Adventures of Rusty

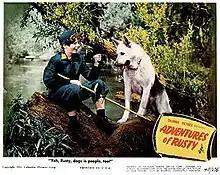
Lobby card

Adventures of Rusty is a 1945 American drama film, the first in the "Rusty" series of children's films. The series of eight films was made in the 1940s by Columbia Pictures with stories centered on Rusty, a German Shepherd dog. The film is notable for featuring the famous Ace the Wonder Dog as Rusty, the only appearance by Ace in the eight Rusty films. It was directed by Paul Burnford.